Alicia Mastandrea

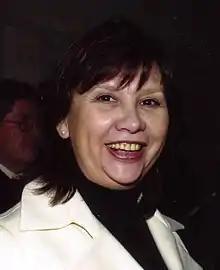
Alicia Ester Mastandrea

Alicia Ester Mastandrea is an Argentine Radical Civic Union (UCR) politician, formerly representing Chaco Province in the Argentine Senate, now a provincial deputy in that Province.